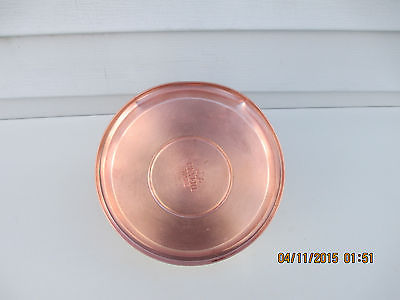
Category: kettle